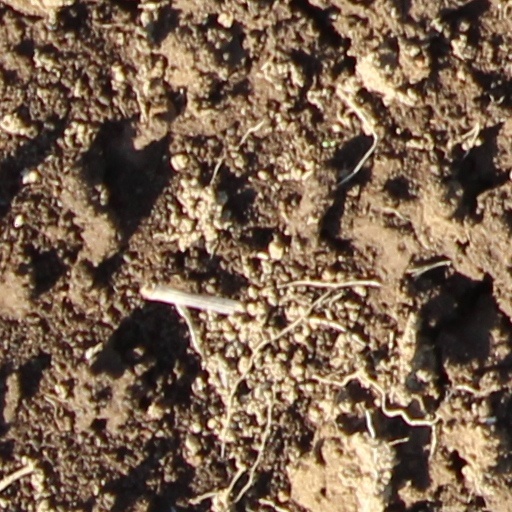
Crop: wheat